Describe the emotion expressed in this image:  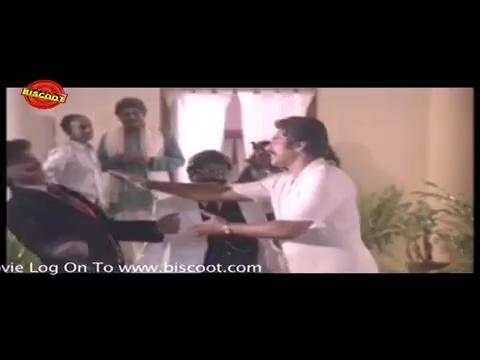
This person displays Fear, valence and arousal with high intensity.